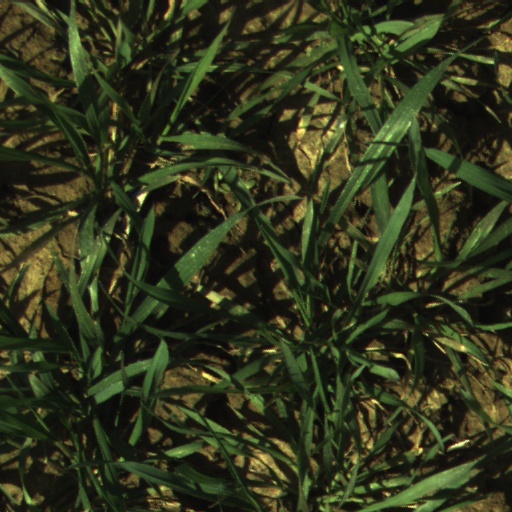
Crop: wheat